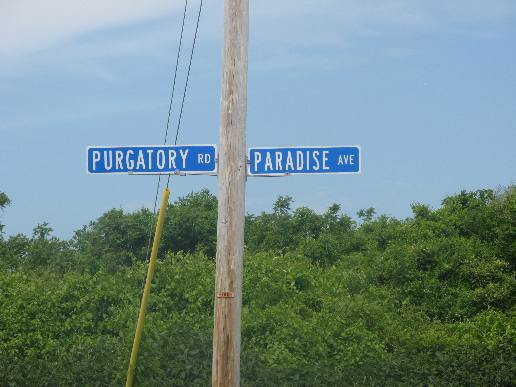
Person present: No